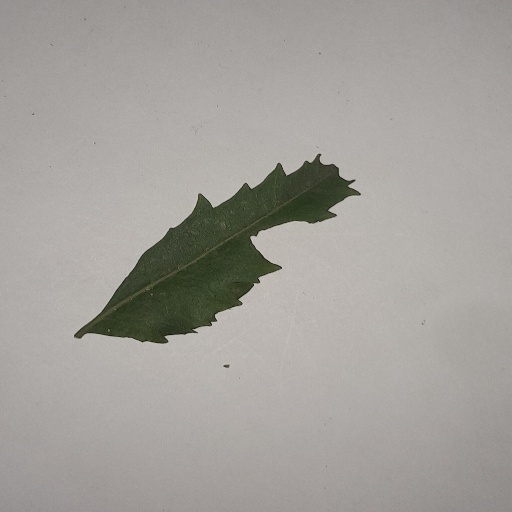
Species: Neem
Leaf condition: Shot Hole Leaf